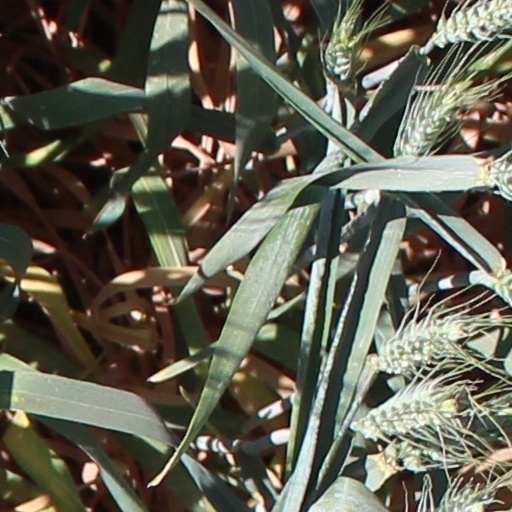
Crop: wheat